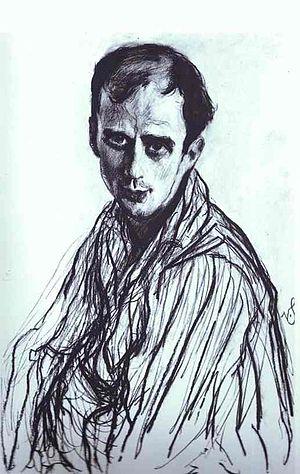
Michel Fokine est un danseur et chorégraphe russe né à Saint-Pétersbourg le 11 avril 1880 et mort à New York le 22 août 1942.
Cet article ne reprend que les tableaux pour lesquels une image est disponible dans la liste en langue russe Список портретов Валентина Серова, qui reprend l'ensemble des portraits réalisés par ce peintre russe.